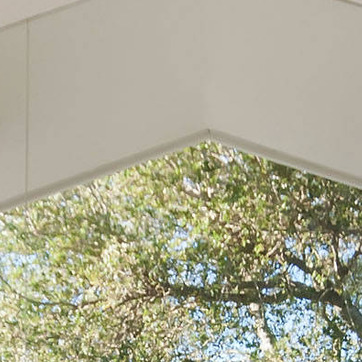
Material: foliage